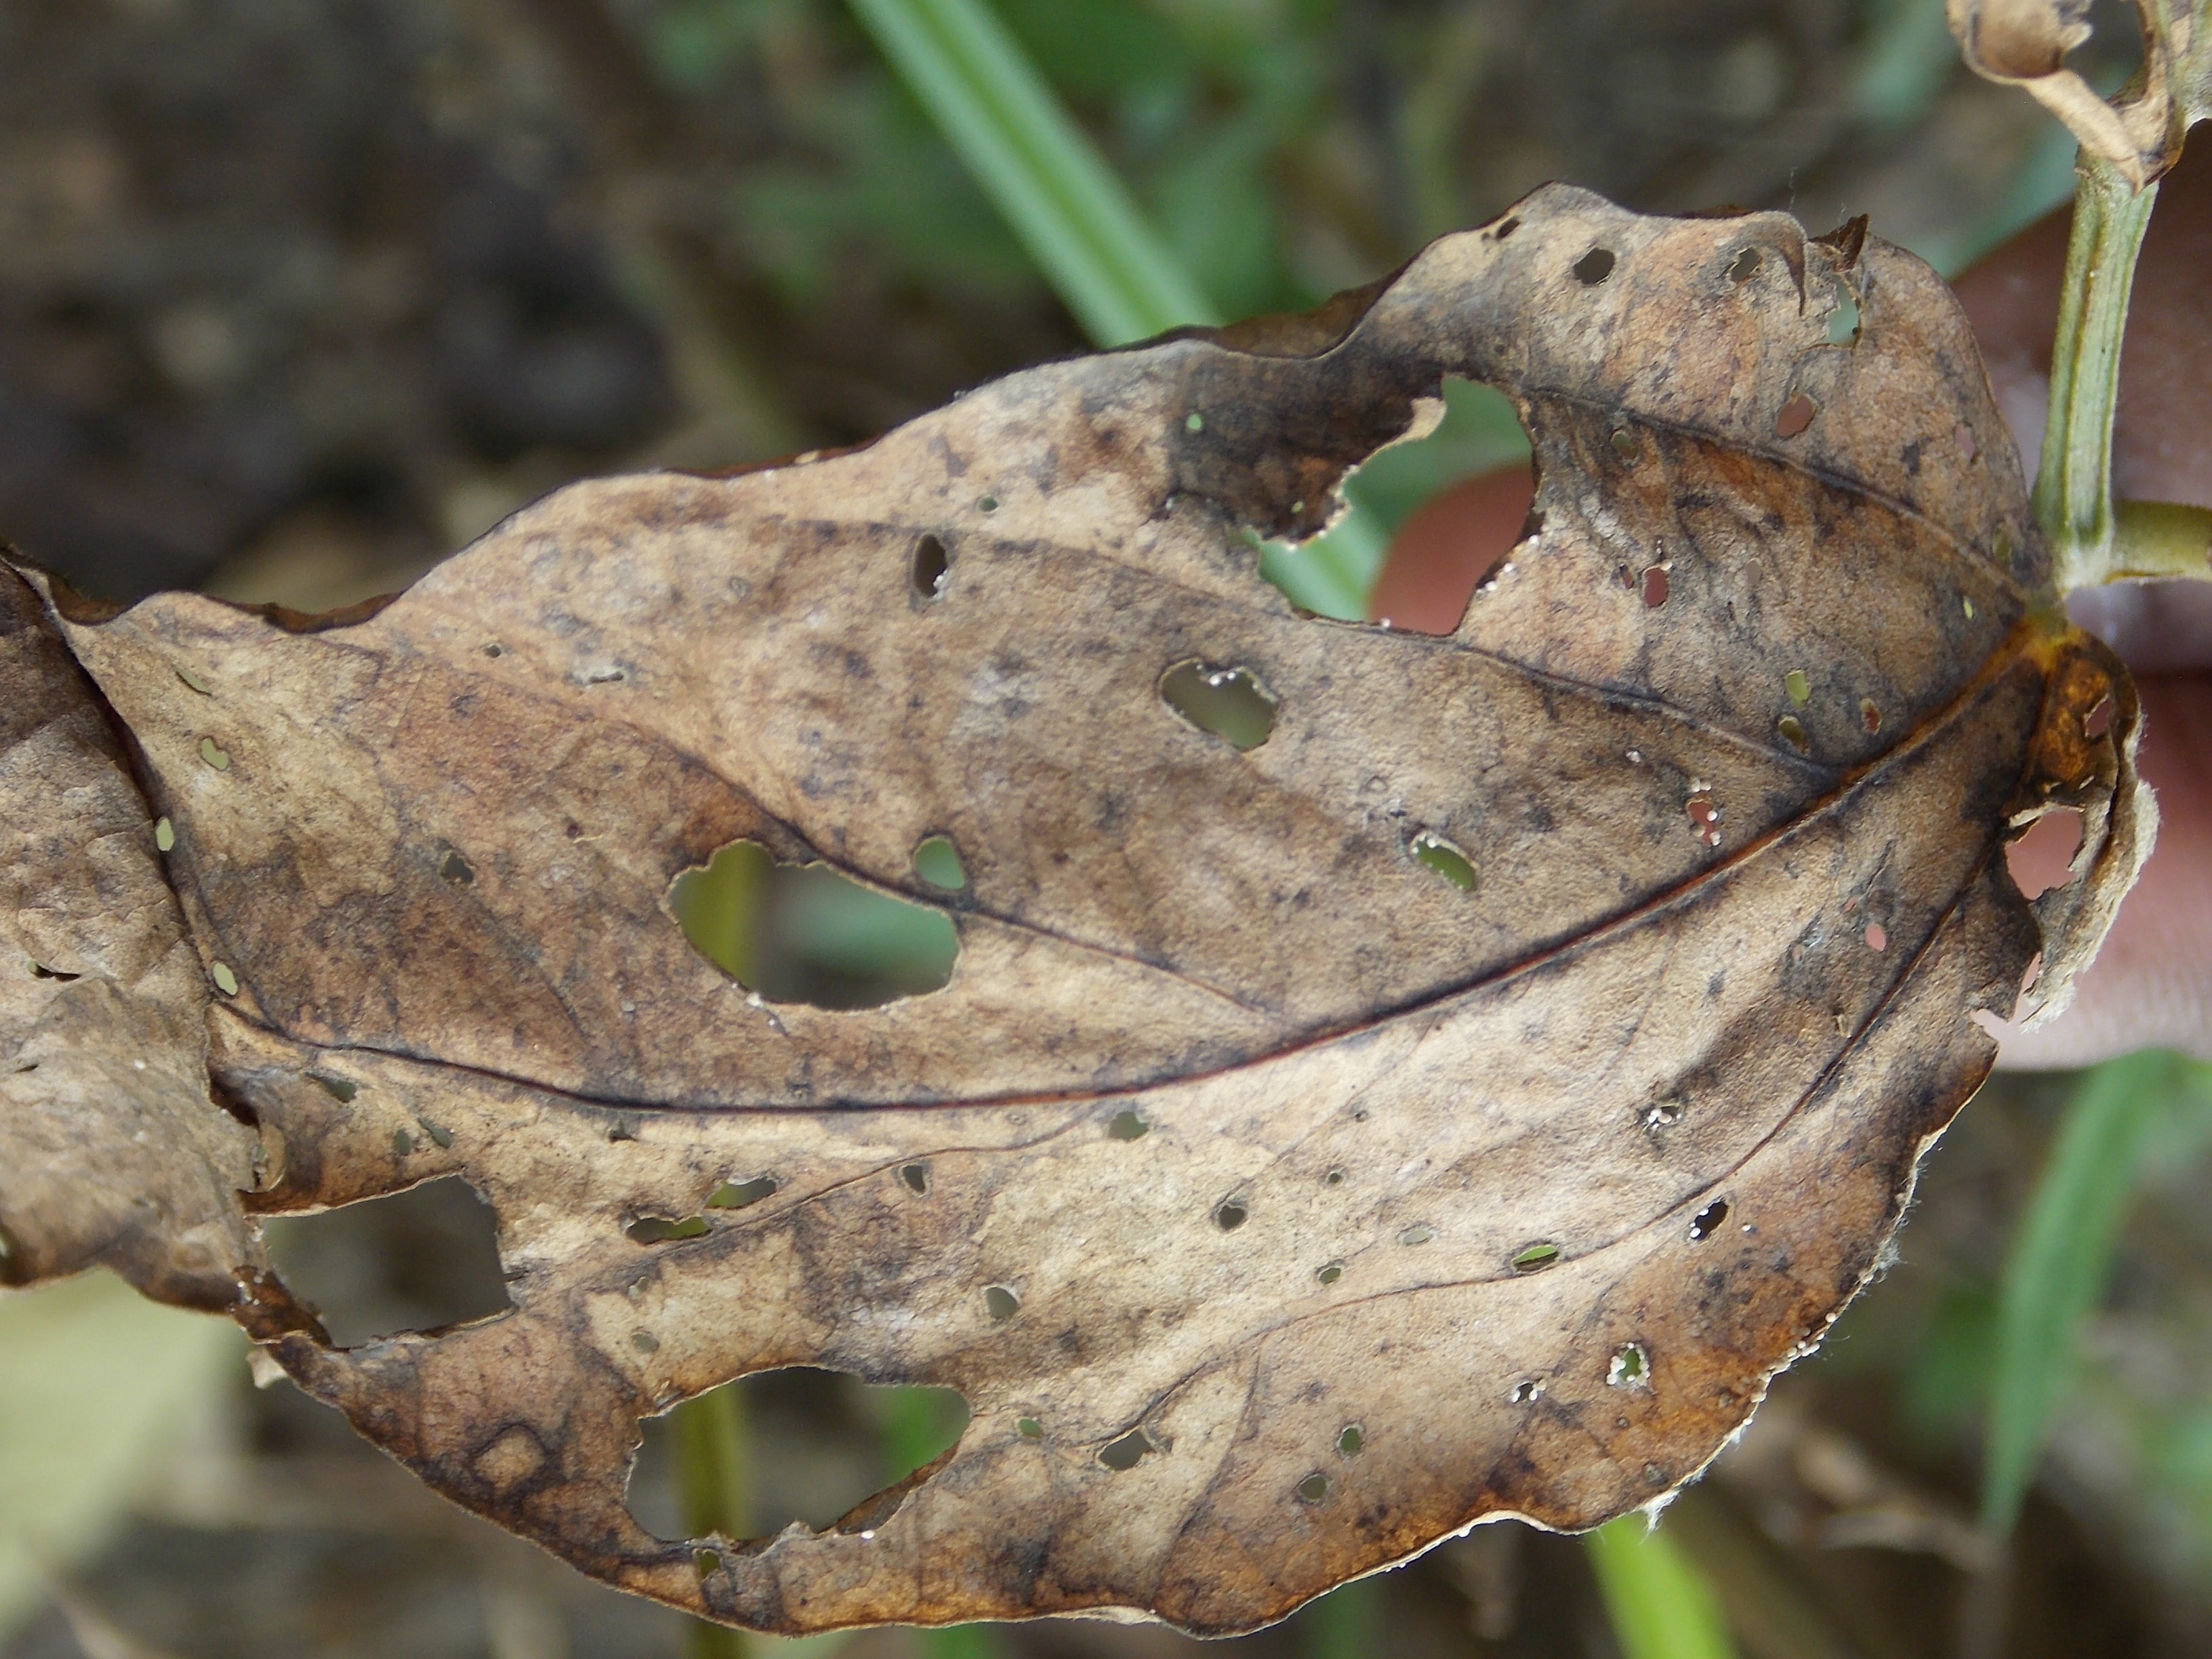
Label: Disease